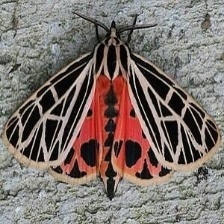
Species: BANDED TIGER MOTH